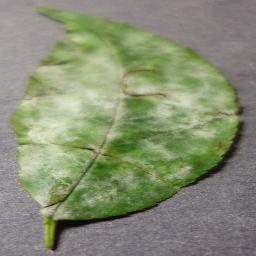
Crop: cherry
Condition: (including_sour)_powdery_mildew